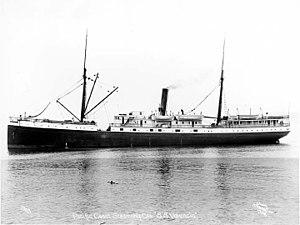
Le SS Valencia est un paquebot à vapeur construit pour servir entre le Venezuela et New York.